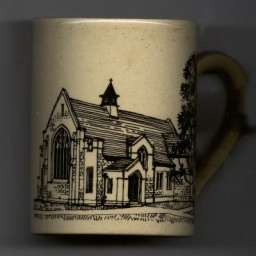
The final souvenir of the children's home at Harpenden, a commemorative mug to commemorate the closing of the home in 1985